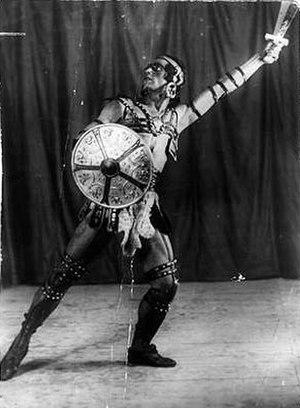
Igor Aleksandrovitch Moïsseïev, né à Kiev le 8 janvier du calendrier julien/21 janvier 1906 et mort à Moscou le 2 novembre 2007, est considéré comme le plus grand chorégraphe de danse traditionnelle du XXᵉ siècle.